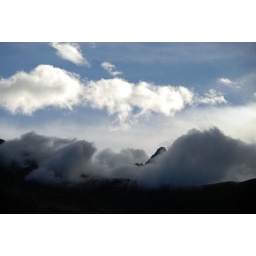
A cloud rolls across a mountain above Ollantaytambo.